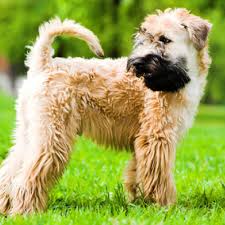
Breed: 235-n000090-soft_coated_wheaten_terrier